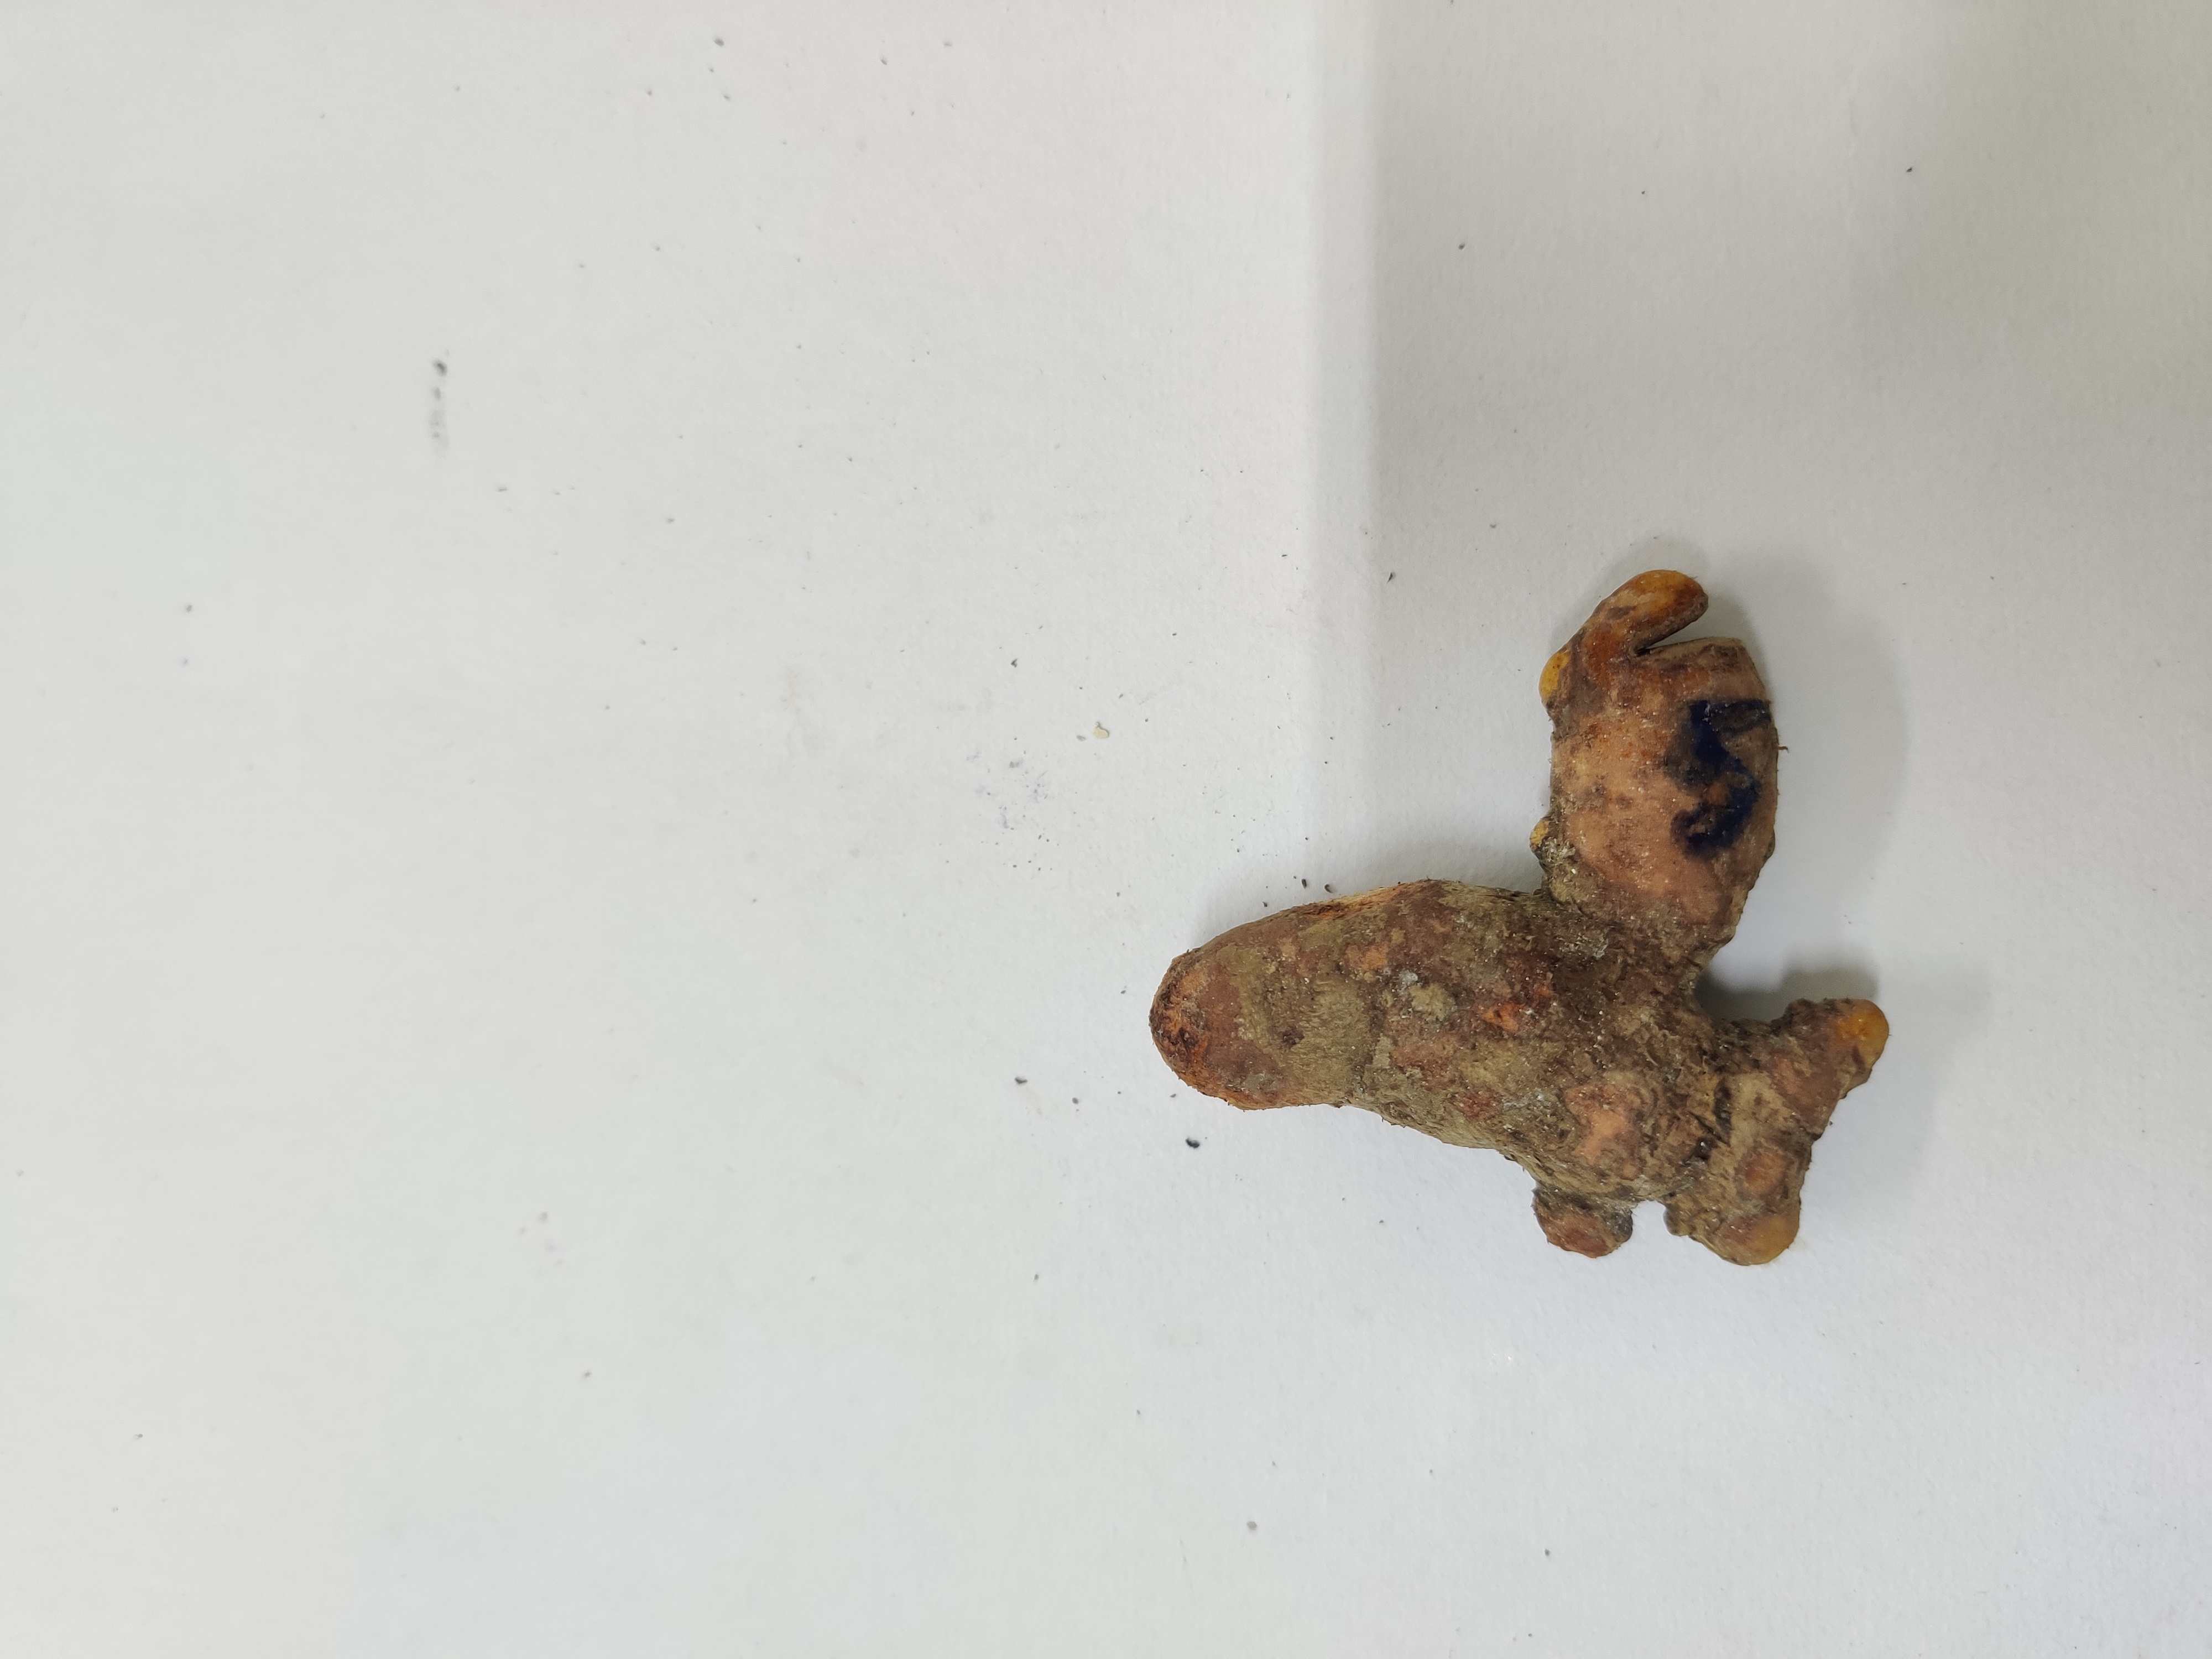
Crop: Turmeric
Condition: Damaged